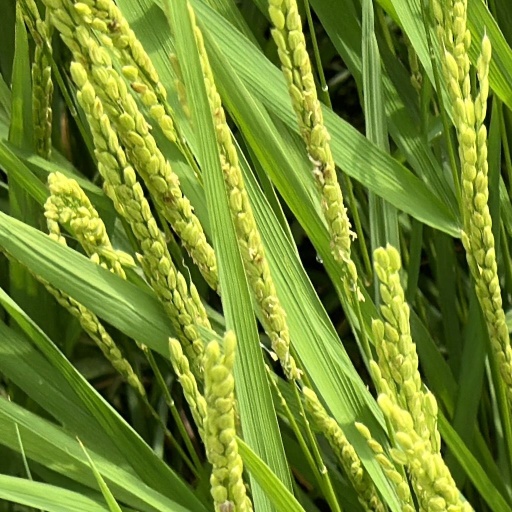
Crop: rice